Burkina Faso–Mali border

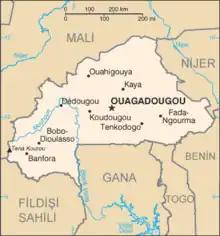
Map of Burkina Faso, with Mali to the north

The Burkina Faso–Mali border is 1,325 km (823 m) in length and runs from the tripoint with Ivory Coast in the west to the tripoint with Niger in the east.